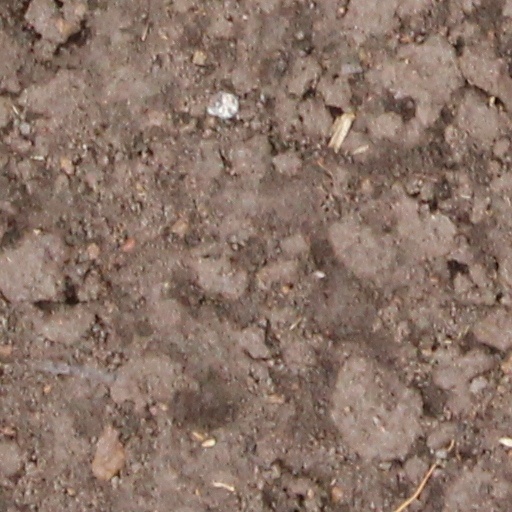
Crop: wheat